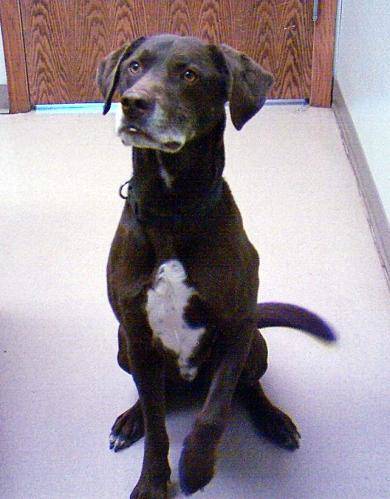
Label: dog